Church tabernacle

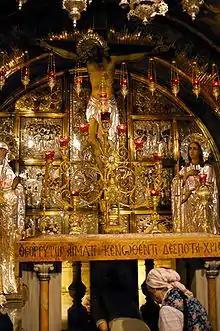
The altar at Golgotha in the Church of the Holy Sepulchre, Jerusalem. In the centre is an Orthodox tabernacle.

Tabernacles have generally been made of metal (such as bronze or brass), or sometimes of heavy wood. They are traditionally lined in white cloth (often silk), and are always securely lockable and affixed or bolted to a support structure. Some tabernacles are veiled when the Eucharist is present in them. These veils are often made of a cloth in the liturgical colour of the day or season, thus matching the priest's vestments.